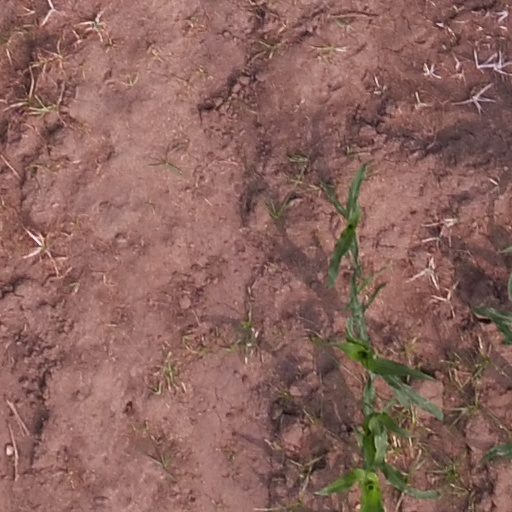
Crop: maize; corn